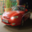
Label: automobile